Helena Anhava

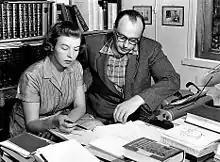
Poet Helena Anhava with husband Tuomas Anhava

Ruth Helena Anhava (24 October 1925 – 24 November 2018) was a prolific Finnish poet, author and translator. Her translations include novels, plays, lyrics and dozens of auditions.